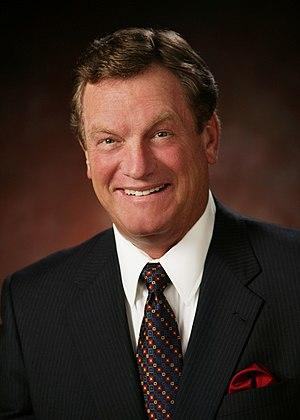
Depuis le recensement de 2000, l'État de l'Idaho dispose de deux représentants à la Chambre des représentants des États-Unis.